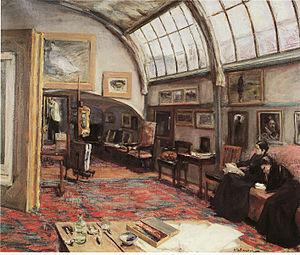
Max Liebermann est un peintre et graveur allemand né le 20 juillet 1847 à Berlin et mort le 8 février 1935, dans la même ville. Il a été contemporain du mouvement impressionniste, sans s'y associer.
Un important vocabulaire français a été adopté en allemand. Ces « emprunts de luxe » ne résultent pas que du prestige économique, politique et culturel dont jouissait la France et le français à certaines périodes de son histoire. La révocation de l'édit de Nantes sous le règne de Louis XIV en 1685 entraîne d'abord un exode massif de Huguenots. L’Allemagne en accueille 50 000, dont 20 000 dans la région autour de Berlin, qui n'abandonneront le français qu'en 1806, en protestation à l'occupation de la Prusse par les troupes de Napoléon.